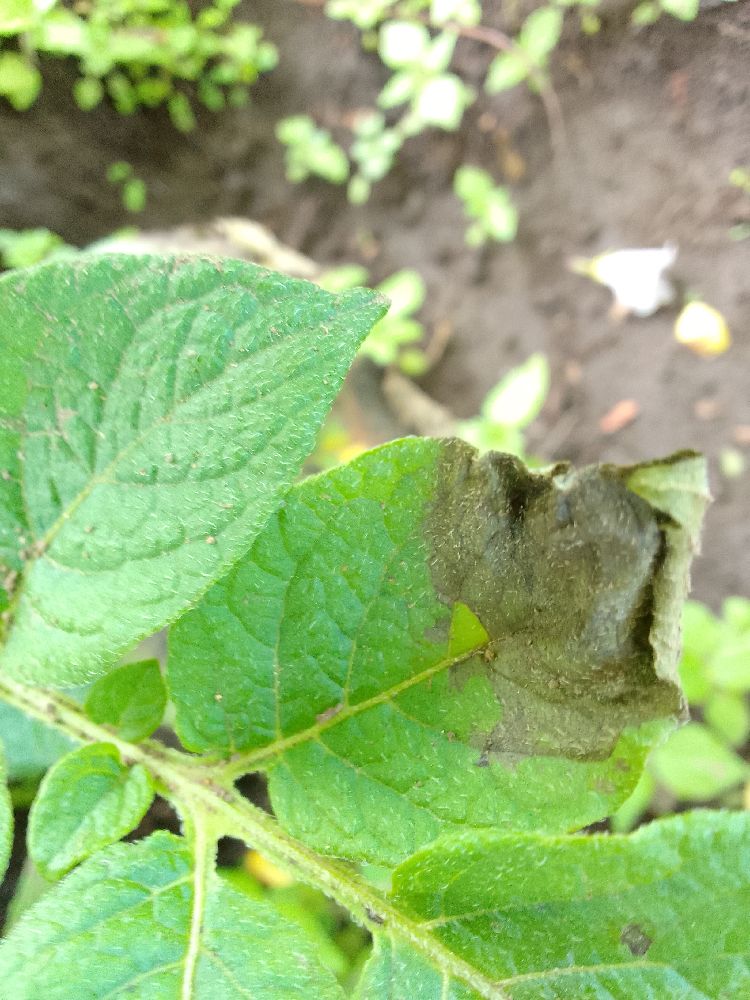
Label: Late blight